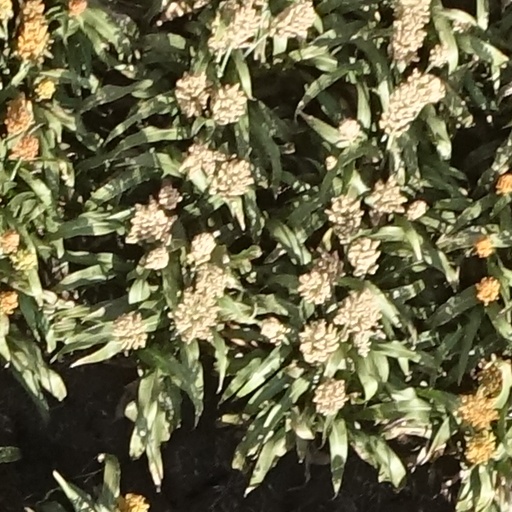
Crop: sorghum